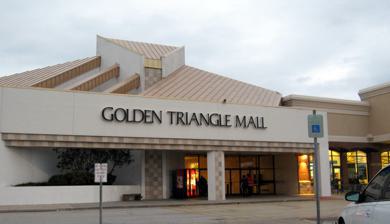
Building: Golden Triangle Mall
Country: United States of America
Year built: 1980
Shopping mall in Texas, United States Golden Triangle Mall Above: Original logo from 1980. Below: Golden Triangle Mall in April 2024. Location Denton, Texas , United States Address 2201 S Interstate 35, Denton, TX 76205 Opening date September 9, 1980 Developer Melvin Simon & Associates Management Cencor Realty Services; leasing agents The Weitzman Group and the MGHerring Group Owner GTM Development, Ltd. No. of stores and services 60 No. of anchor tenants 8 (5 open, 3 vacant) Total retail floor area 764,719 sq ft (71,044.7 m 2 ) total No. of floors 1 Website shopgoldentriangle .com Golden Triangle Mall is an enclosed, single-level shopping mall located at the intersection of Loop 288 and I-35E in Denton, Texas , United States. It contains seven current anchors, a playplace , and total leasable floor area of 764,719 sq ft (71,044.7 m 2 ) total. The anchors are Ross Dress for Less , H&M , JCPenney , Barnes & Noble , Fitness Connection, and Dillard's . A major renovation began in 2012 that completely renovated the mall, adding and reconstructing amenities such as a new Food Court, a new Center Court, a performance area, mall-wide Wi-Fi, and new seating areas with charging stations. The mall has since attracted new retailers, including Buckle, Charlotte Russe, Torrid, and Zumiez, and restaurants Corner Bakery, Taco Cabana, Tobu Asian, and Italia Express. The mall's retailers have also renovated their stores and storefronts, including JCPenney , Dillard's , Victoria's Secret , and Hot Topic . In March 2015, H&M announced plans to lease a 23,000-square-foot fashion anchor space in the mall, with a location near the west entrance patio and fountain area and with exterior signage and access. History Golden Triangle Mall opened on September 9, 1980 as the first enclosed shopping mall in Denton County . The original anchors were Sears , Dillard's, JCPenney, Montgomery Ward , H.J. Wilson , McClurkans , and Bealls . An outparcel movie theater, the United Artists Golden Triangle 4, was located across the street from the mall. The mall thrived in the 1980s, but began suffering when the much larger Vista Ridge Mall opened in Lewisville , just south on I-35E, in 1989. The mall also suffered from the low-income levels in Denton due to it being a college town . Denton Mall Co. sold Golden Triangle to Simon Property Group in 1999.  In 2000, Golden Triangle underwent a $3.5 million renovation of its interior, including new floor tile, updated entrances, restroom facilities, and mall graphics. In April 2006, the under-performing mall was sold to Feldman Mall Properties at an estimated $40 million with plans to invest over $30 million in renovations. Plans for renovations were halted due to the proposed sale of Feldman Mall Properties and the future development of Rayzor Ranch Town Center.  In June 2010, lender JPMorgan Chase & Co. announced its intention to sell Golden Triangle Mall at a foreclosure auction to recoup the $25 million that Feldman Mall Properties still owes on JPMorgan's 2006 loan to Feldman. On September 1, 2010, Cencor Realty Services and The Weitzman Group took over management and leasing of the mall. In 2012–2014, the mall was renovated, including new stores such as Buckle, Charlotte Russe, and Body Central. As of December 2024, the mall has started to see vacancy rates rise. It is unknown if this trend will continue. Golden Triangle Mall's vacancy rates started to climb, a vacant American Eagle Outfitters is shown to the left. Eastern wing of the mall in April 2024 Anchor history The mall's anchors include Barnes & Noble , Dillard's , Fitness Connection, JCPenney , H&M , and Ross Dress for Less , with one vacant anchor last occupied by Macy's . Macy's was formerly Montgomery Ward until 2001, then Foley's from 2003 to 2006. Fitness Connection was formally occupied by H.J. Wilson which became Service Merchandise when the Wilson chain was sold and later became DSW , while Ross was previously a Bealls and the Dillard's Men's store was Russell's until 1989. An interior United Artists Golden Triangle 5 theatre opened on March 17, 1995 with the outparcel theater closing on March 26, 2000 at the end of its lease. In March 2015, it was announced that clothing store H&M will be establishing a 23,000-square-foot store in the mall later in the year. Sometime in between June 2015 and April 2017, the Dillard's Men's store would close from public access. On May 31, 2018, it was announced that Sears would be closing as part of a plan to close 72 stores nationwide. The store closed on September 2, 2018. In August 2019, DSW announced they would not be renewing the lease on their 55,606 space opting to move to a space in Denton Crossing West. The space was then leased by Fitness Connection which opened in April 2020. In January 2020, Conn's HomePlus leased about 45,000 sq. ft. of the former Sears. The store was originally scheduled to open in April, however, due to the COVID-19 pandemic , the opening was delayed until July of that year. The vacant Conn's anchor at Golden Triangle Mall On January 6, 2021, it was announced that Macy's would be closing as part of a plan to close 46 stores nationwide. The store closed permanently on March 21, 2021. On November 22, 2021, Floor and Decor would use the rest of the former Sears space for their 10th DFW store. In July 2024, Conn's announced that their store would be closing as a part of their Chapter 11 bankruptcy closures. A liquidation sale was hosted prior to the store closure on October 29th, 2024. In December 2024, JCPenney announced that their store inside the mall would be one of 100+ stores nationwide to be put up for sale. See also List of shopping malls in the Dallas/Fort Worth Metroplex References